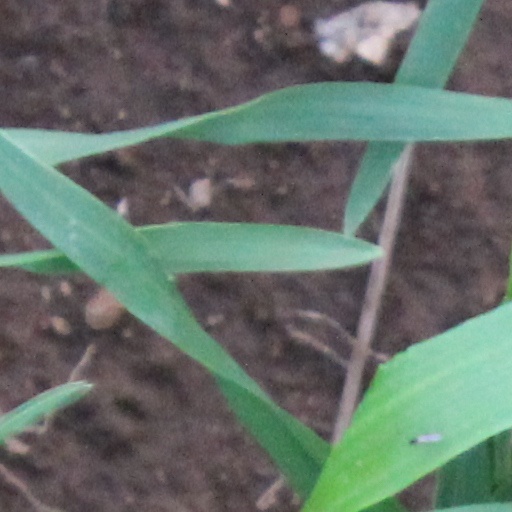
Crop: wheat